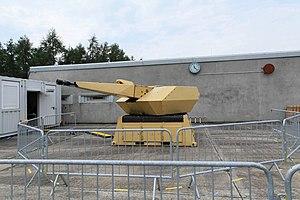
La Bundeswehr est l'armée nationale de la République fédérale d’Allemagne depuis 1955. Les forces armées de la Fédération sont contrôlées en temps de paix par le ministère de la défense. Le ministre de la défense est le seul civil qui peut donner des ordres aux militaires, ce qui assure le primat du politique sur le militaire.
Le terme « Luftwaffe », littéralement « arme de l'air », est quelquefois improprement utilisé pour désigner les différentes armées de l'air de l'Allemagne au cours de son histoire. En fait, du 20 novembre 1916 au 10 janvier 1920, les forces aériennes allemandes issues de différents services s'appelaient « Luftstreitkräfte ». La première « Luftwaffe » n'exista, elle, que du 1ᵉʳ mars 1935 au 8 mai 1945 au sein de la Wehrmacht du Troisième Reich. Lui succédèrent dans la République démocratique allemande, au sein de la Nationale Volksarmee, les « Luftstreitkräfte der Nationalen Volksarmee » et dans la République fédérale d'Allemagne, au sein de la Bundeswehr, une nouvelle « Luftwaffe » à partir du 9 janvier 1956. C'est cette dernière qui existe à l'heure actuelle.
Le système de défense aérienne allemand MANTIS, anciennement NBS-C-RAM, est le dernier système de protection à très courte portée de l’armée de la Luftwaffe, destiné à la protection des bases militaires, en particulier en Afghanistan. Il est produit par Rheinmetall Air Defence, une filiale de Rheinmetall en Allemagne. Il fait partie du futur projet de défense aérienne SysFla.